The Amazing Race Norge 2

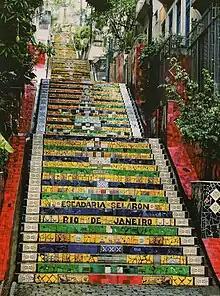
In the Roadblock, racers had to search Escadaria Selarón for pictured tiles.

This leg's Detour was a choice between "Høste" (Harvest) or "Nøste" (Wind it). In "Høste", teams had to harvest and clean of corn to receive their next clue. In "Nøste", teams had to make a long rope out of bark to receive their next clue.